Paper Lace

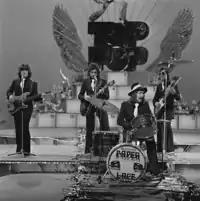
Paper Lace, 1974

In the United States, with the subject matter of "Billy Don’t Be a Hero" assumed to be about the Vietnam War, it seemed logical that the song should become a hit there. But Bo Donaldson and the Heywoods were the first to release the song in the US, and Paper Lace's version did not catch on, peaking at number 96. However, their follow-up, "The Night Chicago Died", although a historically inaccurate tale of a violent battle between the forces of gangster Al Capone and Chicago police during the Prohibition era, had no such competition. Despite contractual hassles preventing the band from performing the song in America, it topped the "Billboard" Hot 100 for one week. Having sold over three million copies, it was awarded a gold disc by the R.I.A.A. in August 1974.